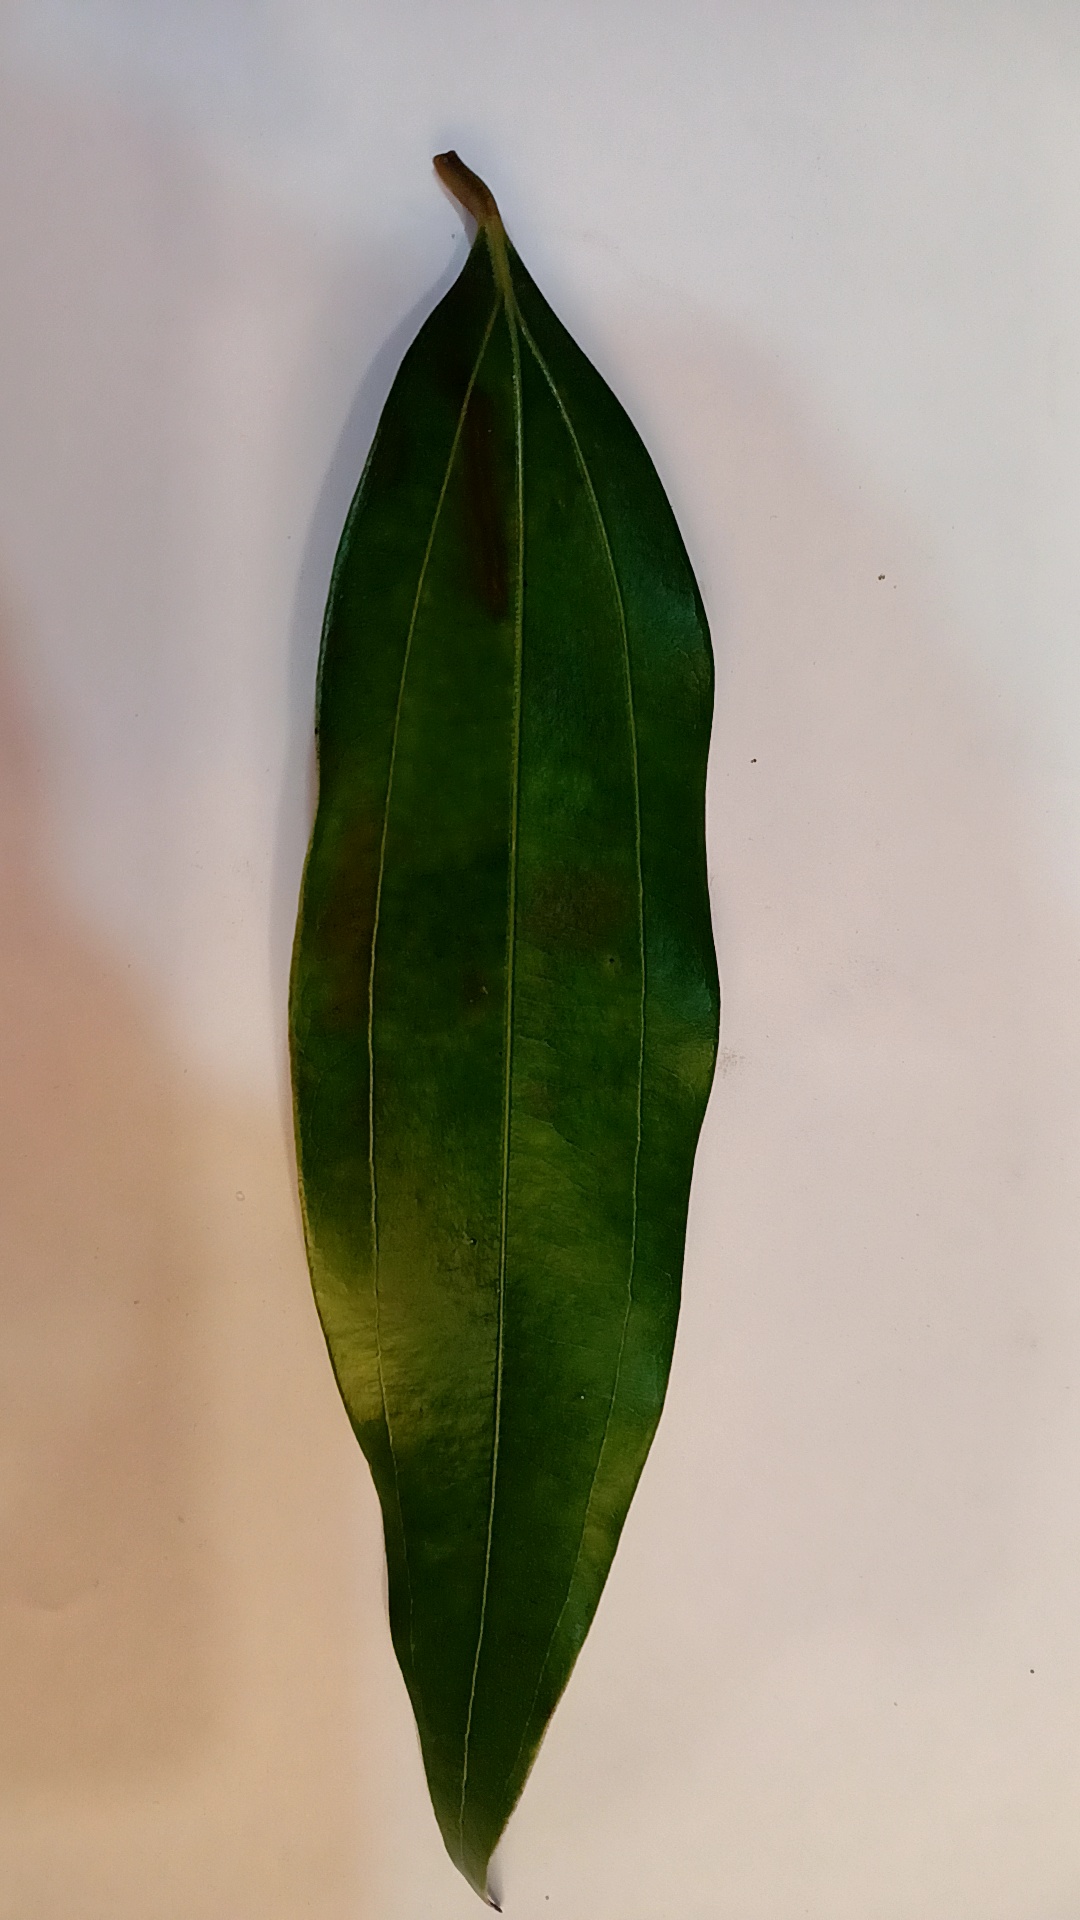
Label: Healthy